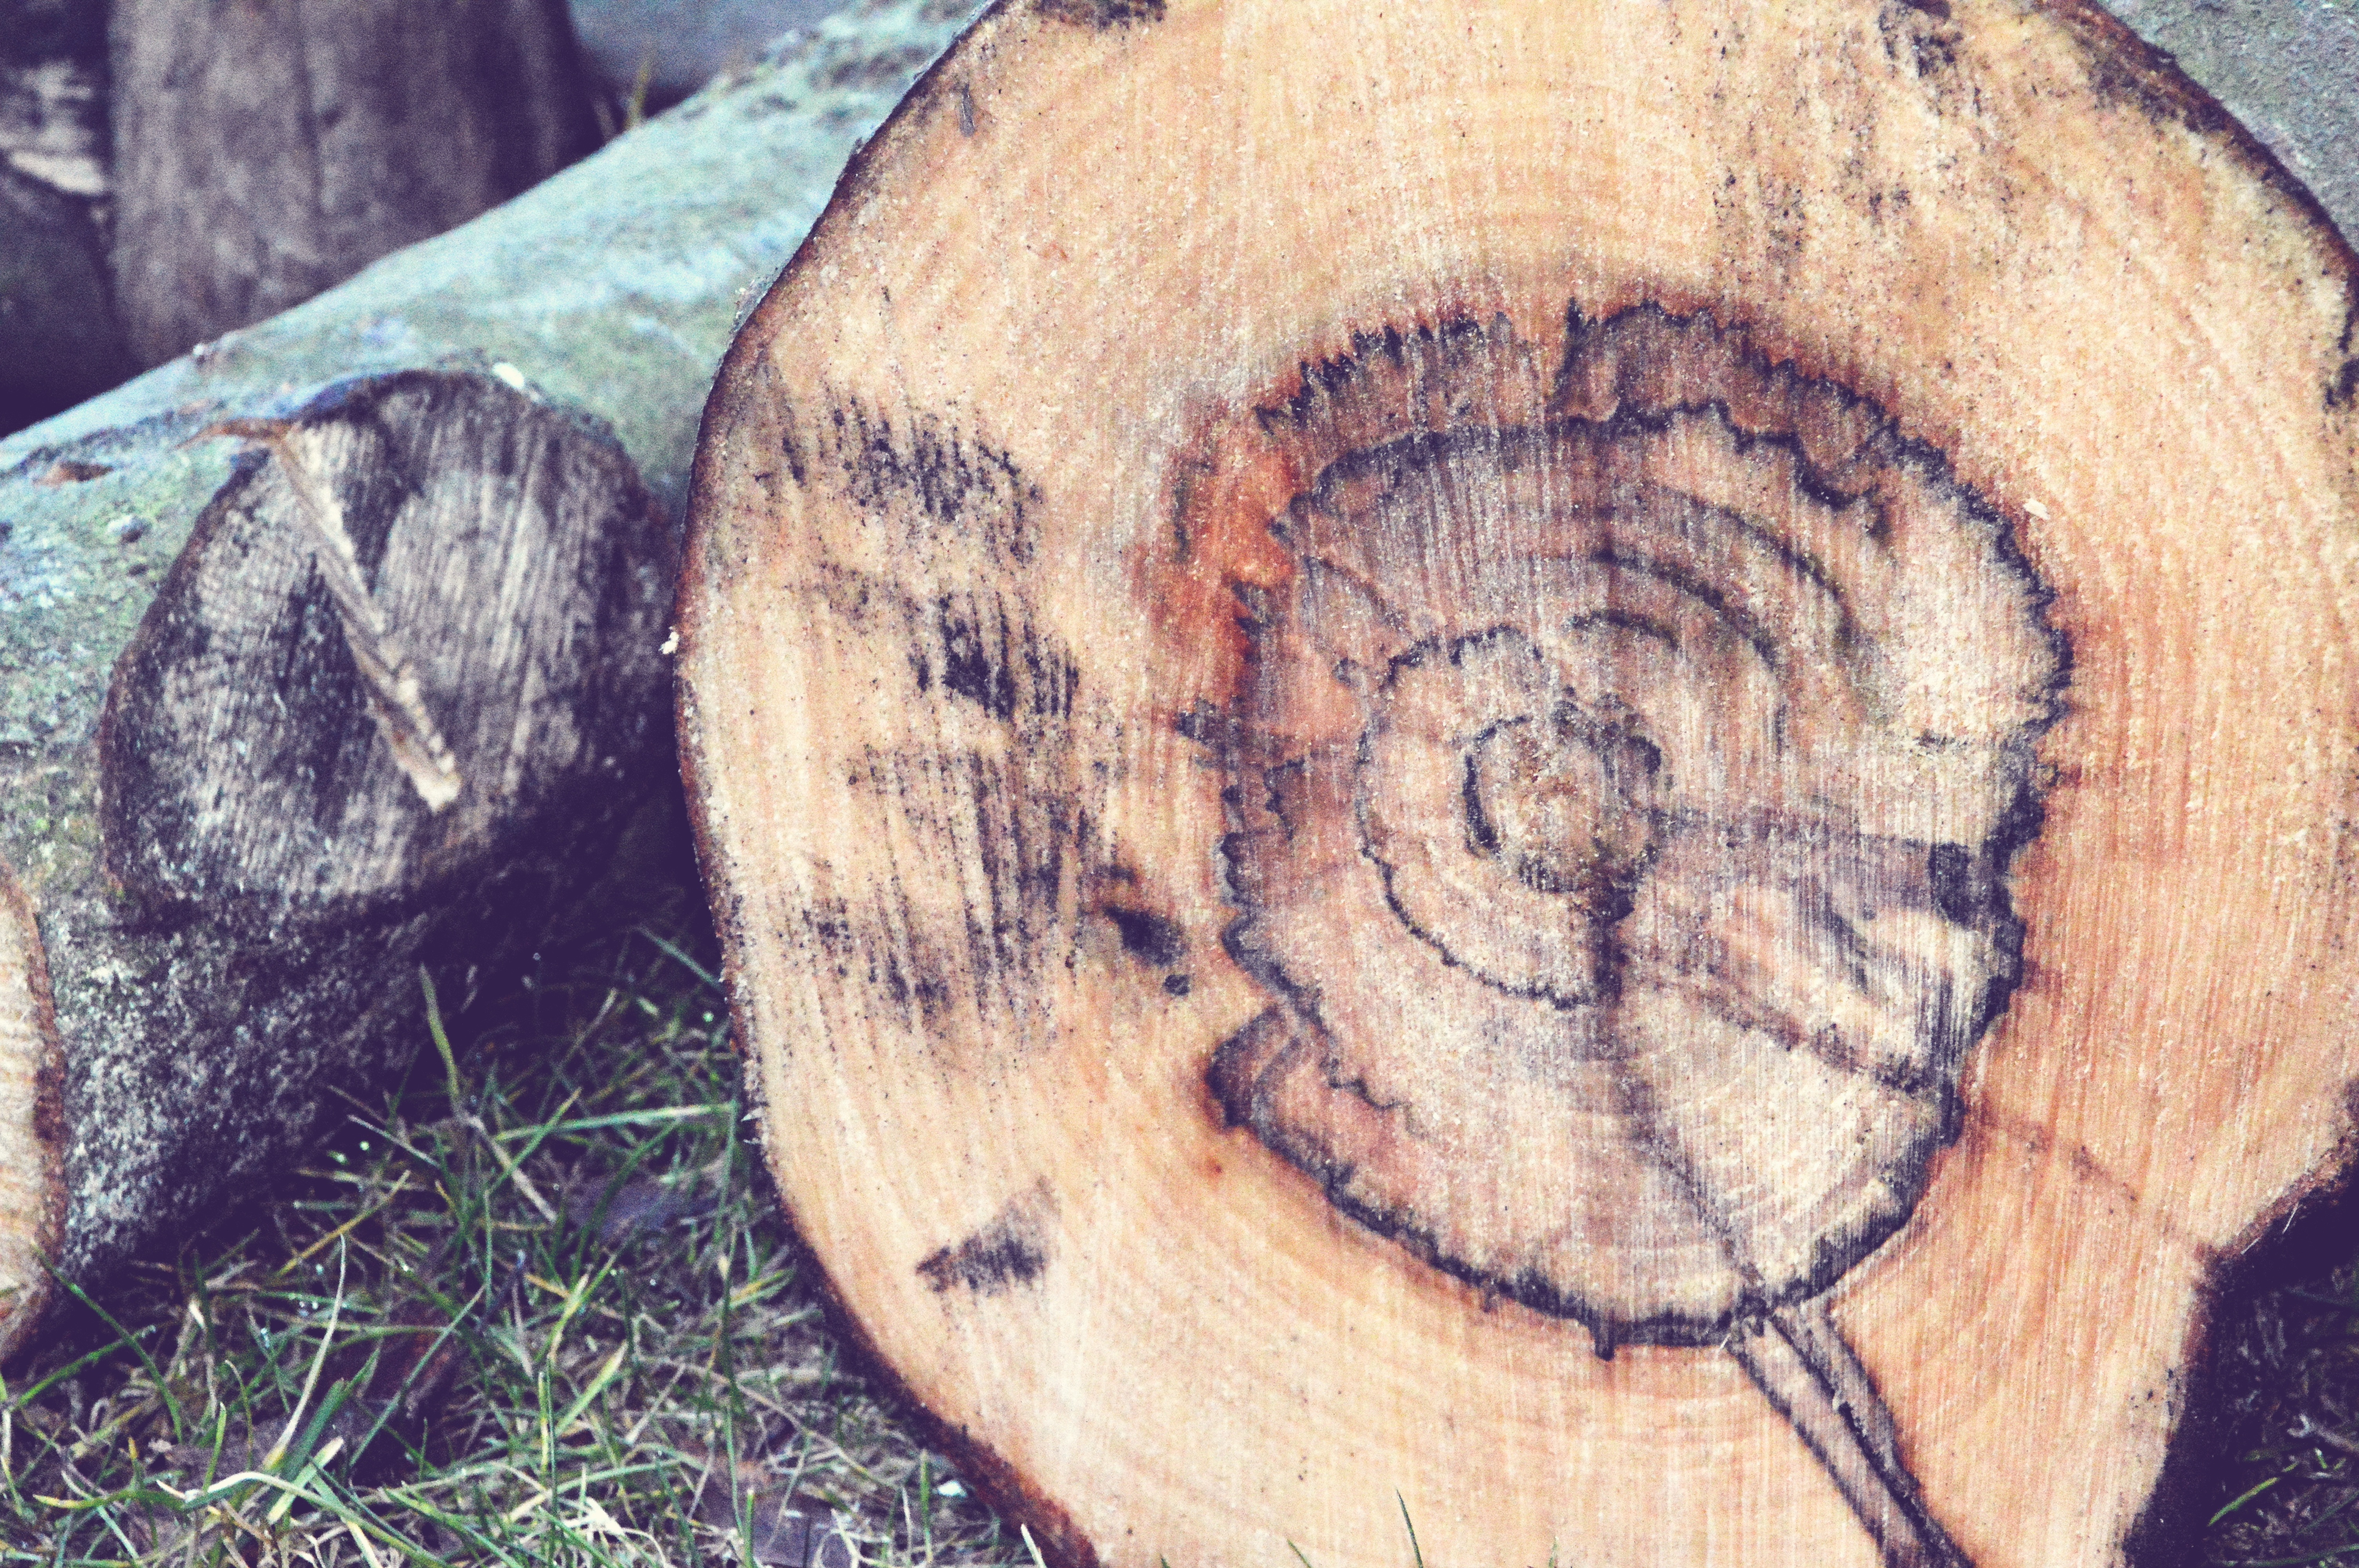
tree, wood, trunk, tree stump, man made object, ancient history, rings of a tree